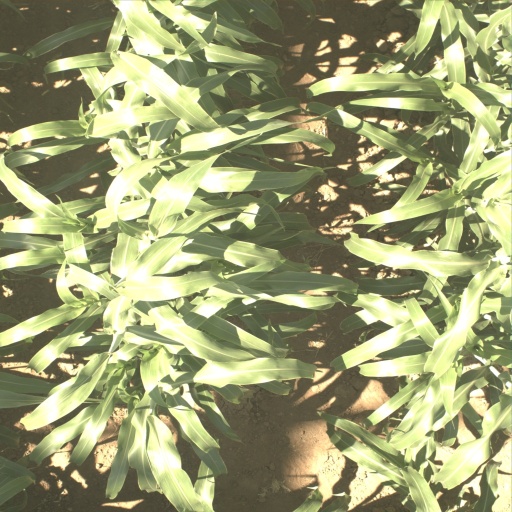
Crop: sorghum